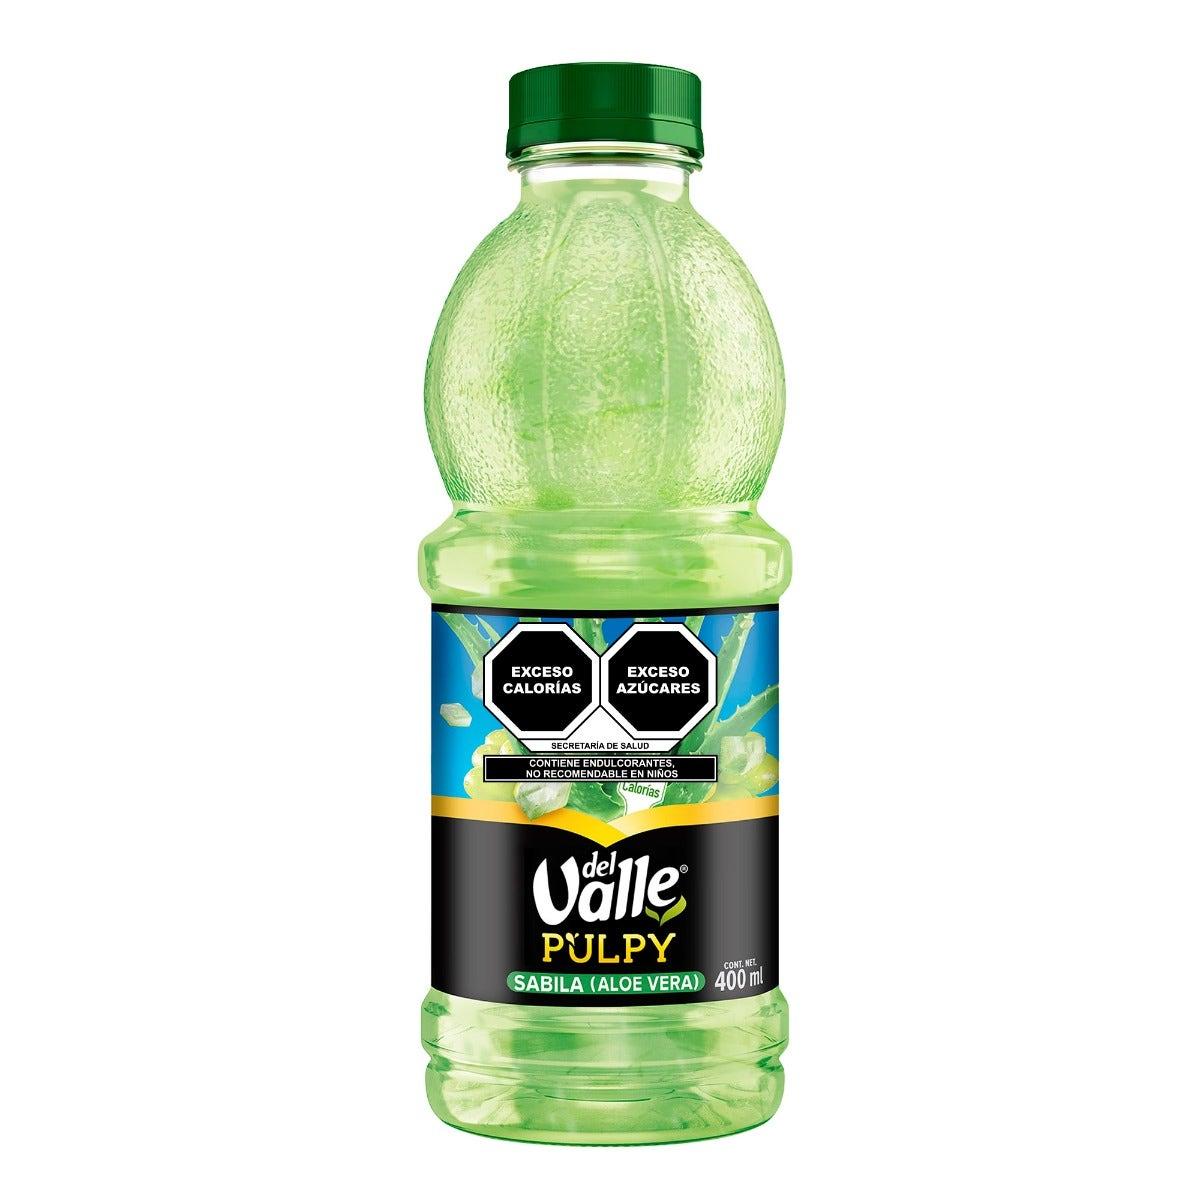
A Del Valle Pulpy Aloe Vera flavor with pieces of fruit in a 400-mililiters plastic bottle